Usili Formation

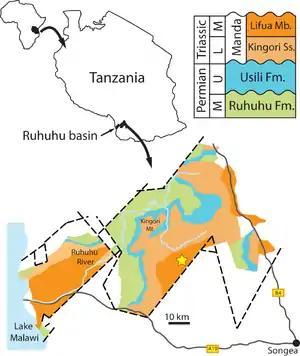

The Usili Formation is a Late Permian geologic formation in Tanzania. It preserves fossils of many terrestrial vertebrates from the Permian, including temnospondyls, pareiasaurs, therapsids and the archosauromorph "Aenigmastropheus".